Rochdale Town Hall

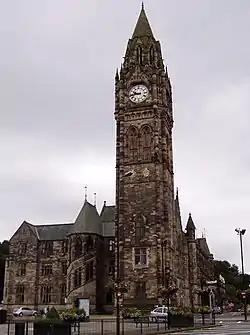
The Town Hall, in 2008

Rochdale Town Hall is a Victorian-era municipal building in Rochdale, Greater Manchester, England. It is "widely recognised as being one of the finest municipal buildings in the country", and is recorded in the National Heritage List for England as a designated Grade I listed building.